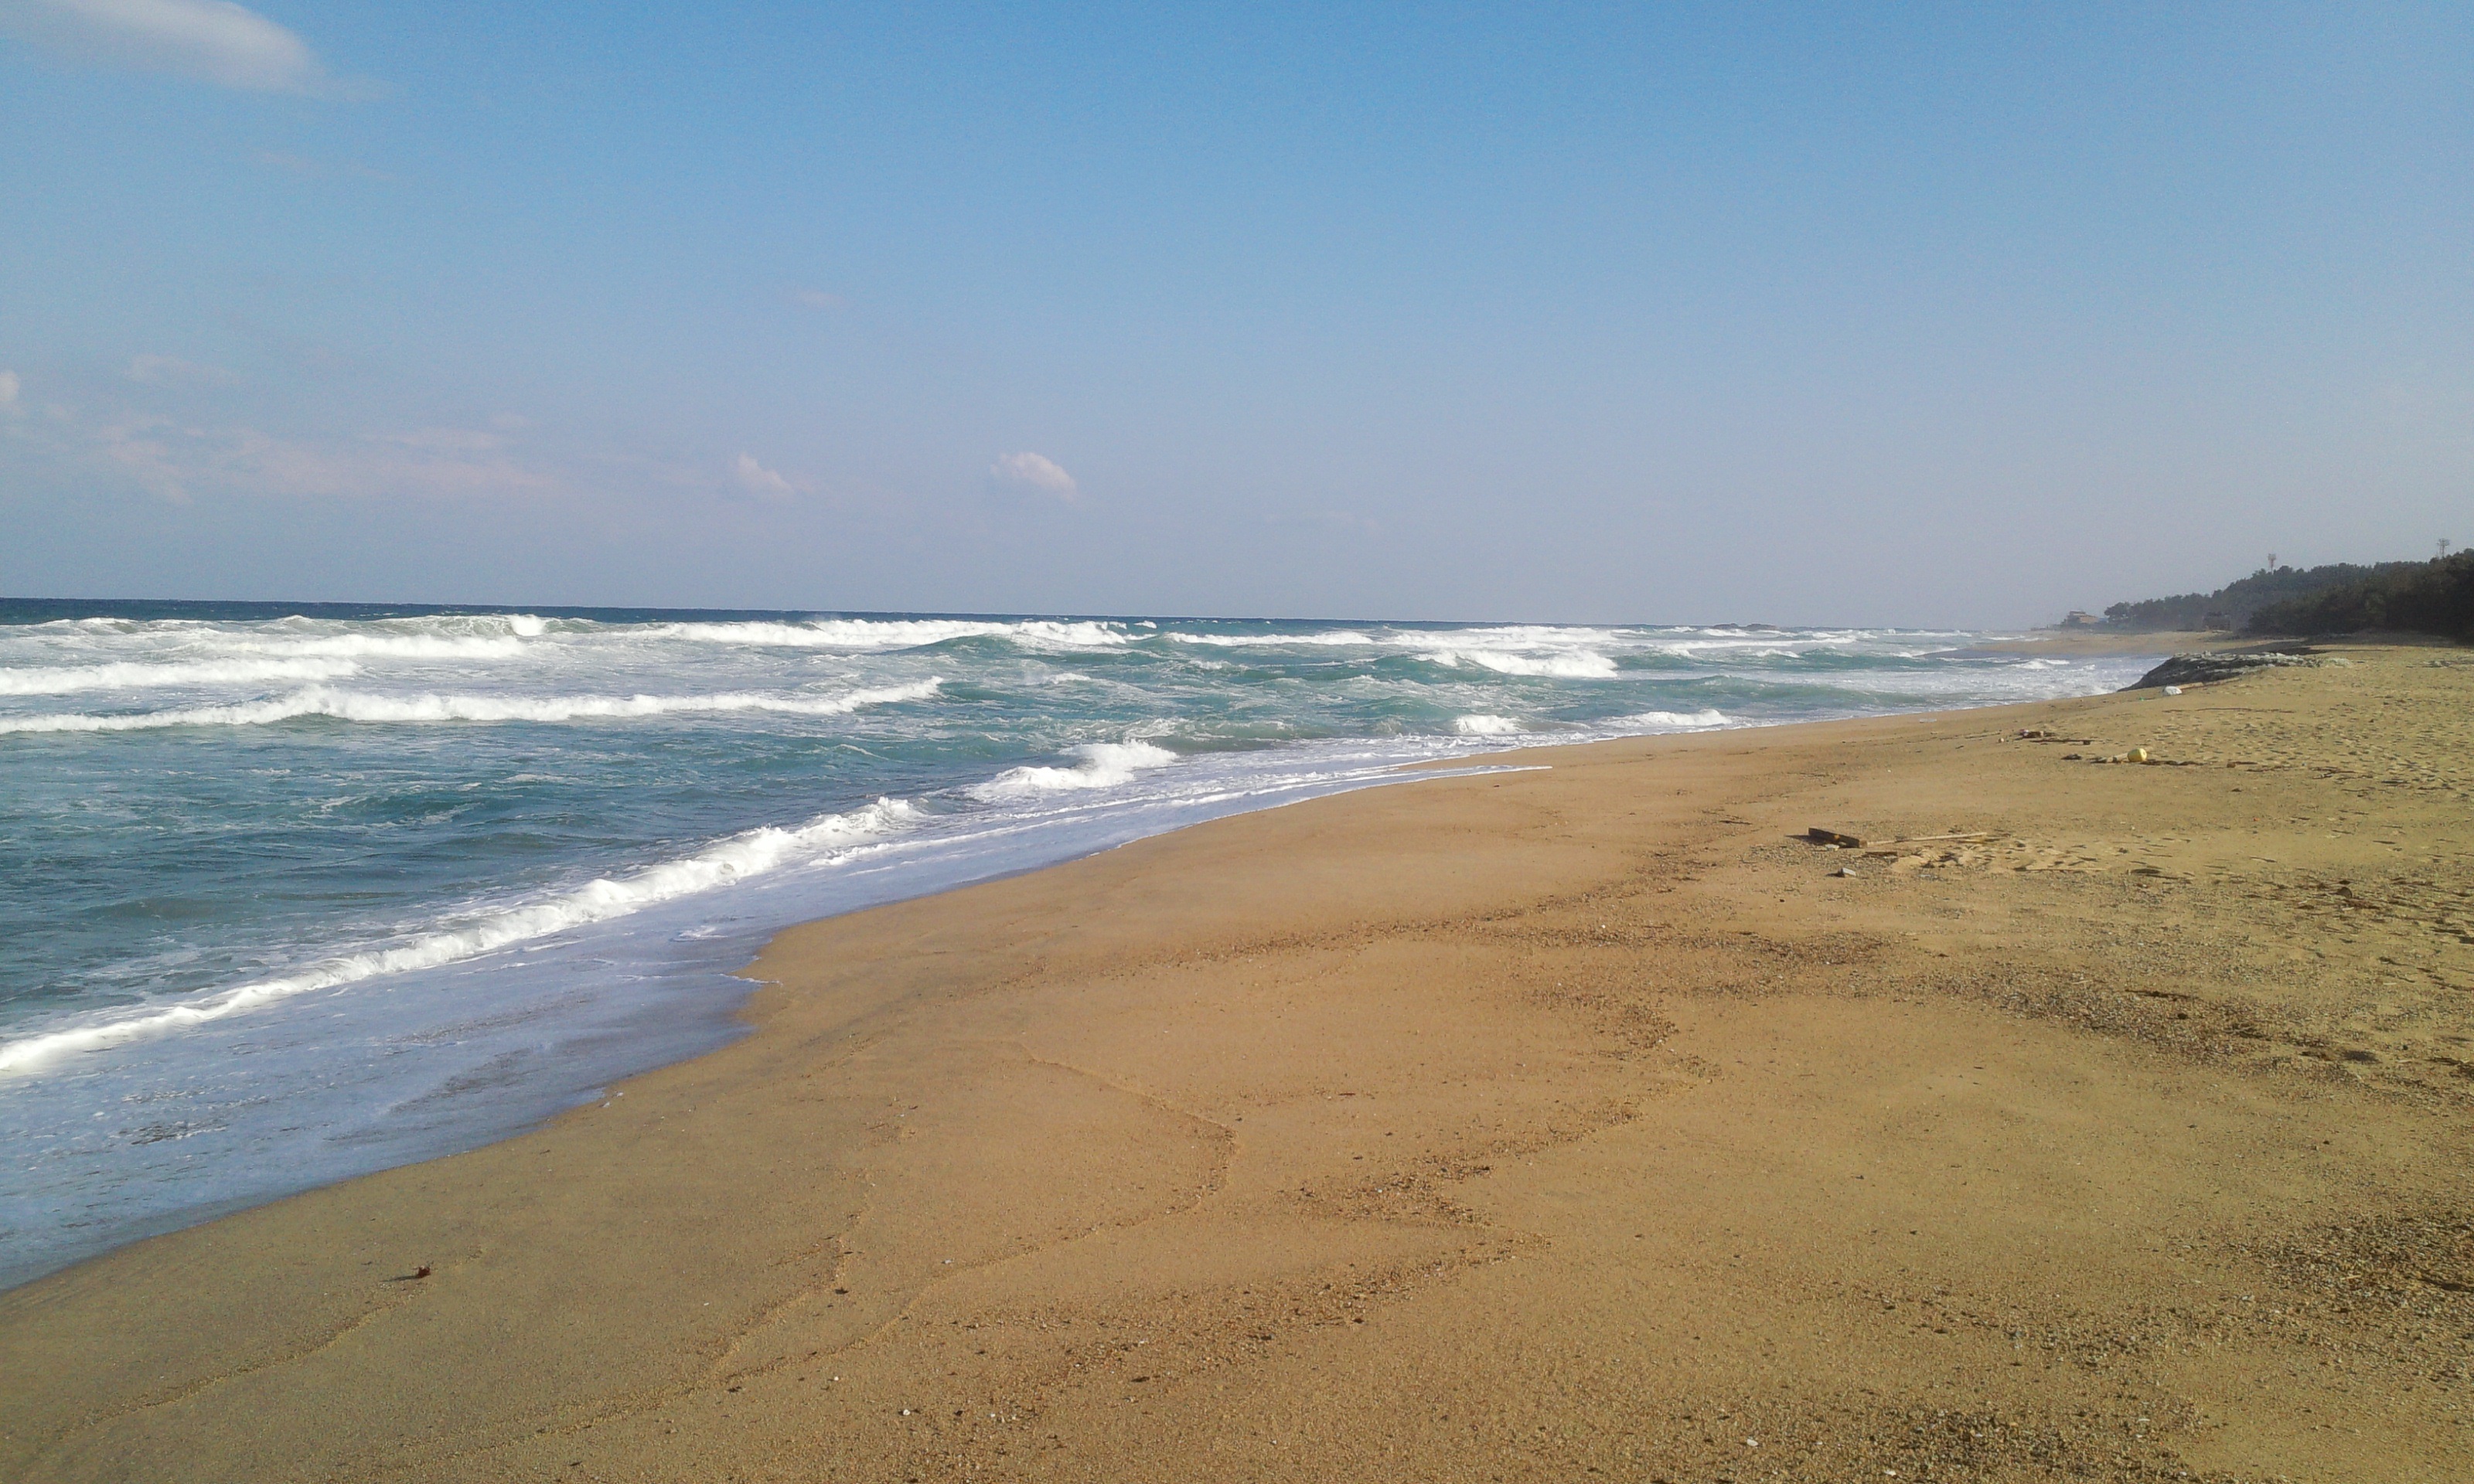
beach, landscape, sea, coast, nature, sand, ocean, horizon, sky, shore, wave, coastal, scenery, bay, material, body of water, waves, korea, cape, wind wave